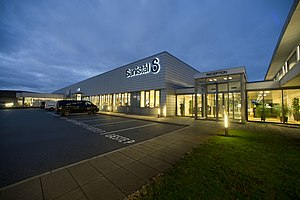
Sanistål
Saniståls afdeling i Aalborg.
Saniståls afdeling i Aalborg
Sanistål A/S er et børsnoteret dansk aktieselskab med hovedsæde i Aalborg. Selskabet beskæftiger i alt 1.543 medarbejdere på verdensplan i bl.a. Danmark, Tyskland, Polen, Letland og Litauen.